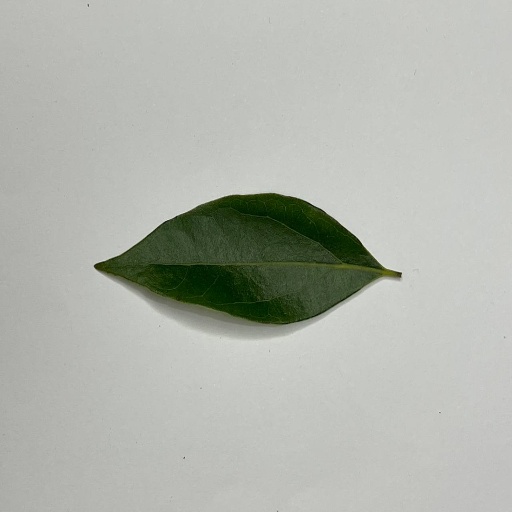
Species: Camphor
Leaf condition: Healthy Leaf